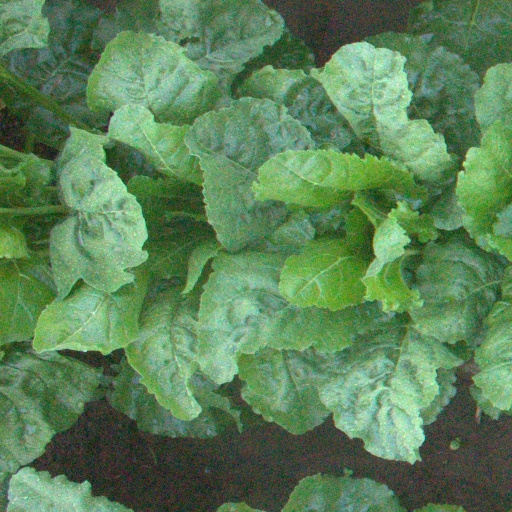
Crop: sugar beet